174th Infantry Brigade (United States)

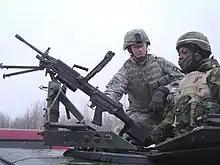
A soldier of the 174th Infantry Brigade trains a reservist on convoy duty at Fort Drum, New York.

The 87th Reconnaissance Troop was reorganized and redesignated in April 1947 as the 87th Mechanized Cavalry Reconnaissance Troop in the reserves. It was then activated the next month at Birmingham, Alabama. At the same time, the Organized Reserves were undergoing a transformation into the Army Reserve. The unit was again reorganized and redesignated in 1949 as the 87th Reconnaissance Company before being inactivated in December 1951 in Birmingham.